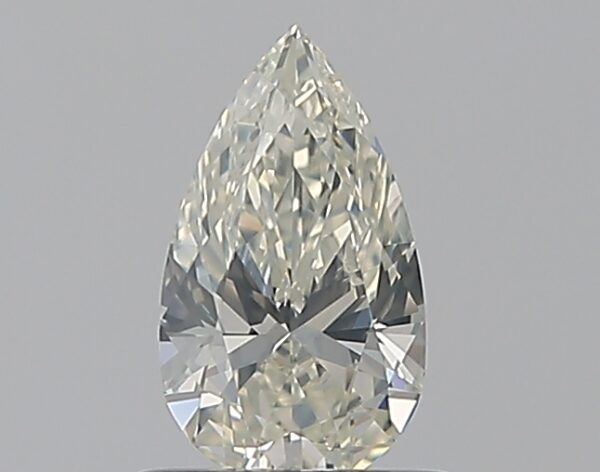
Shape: pear
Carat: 0.5
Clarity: SI1
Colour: K
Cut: EX
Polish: EX
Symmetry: VG
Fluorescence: F
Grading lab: GIA
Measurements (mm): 7.58 x 4.35 x 2.58